Balqa (region)

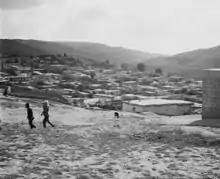
The Circassian settlement of Wadi Sir, 1900, one of several villages founded in the Balqa during the Ottoman-sponsored drive to settle the region in the late 19th century

Between 1878 and 1884 the Ottoman authorities in Damascus launched their first attempt to establish permanent settlements in grain-growing areas in the eastern Balqa with access to regular sources of water. The first settlers were Circassians transported to the region from other parts of the Empire and the first two Circassian villages established in the Balqa were Amman and Wadi Sir. A third village was established at al-Ruman in 1884 by Turkmen settlers. The Turkmens and Circassians were known to be highly loyal to the Ottomans, skilled in agriculture and willing to combat Bedouin raiders. During roughly the same period, Christian townspeople established settlements in the Balqa after leaving established towns in Transjordan. Between 1869 and 1875, Christians from Salt transformed the nearby encampment of Fuheis from sixteen tents to twenty-five–thirty houses. Between 1870 and 1879, members of the Christian family of Siyagh established the village of Rumaymin in the vicinity of Salt, and in 1881 Christians from Karak established a permanent settlement at Madaba, which became the southernmost settlement of the Balqa, with support from the Latin Patriarchate of Jerusalem and the governor of Damascus Midhat Pasha.